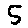
Label: 5